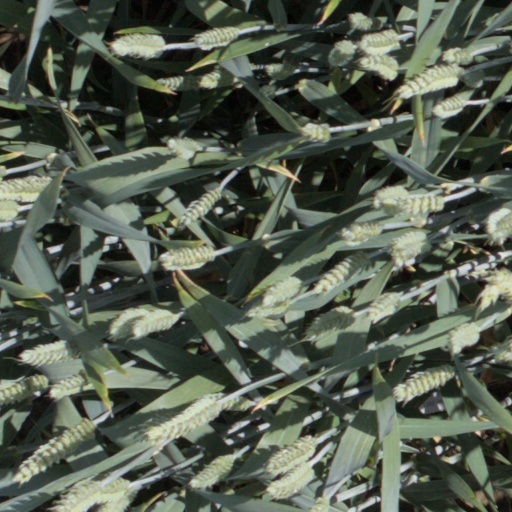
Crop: wheat